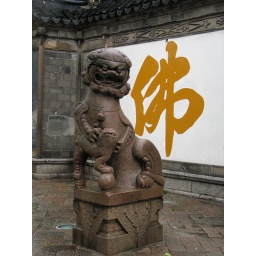
The stone lion in the temple ground of Bei Si with the Chinese character meaning Buddha on the wall.